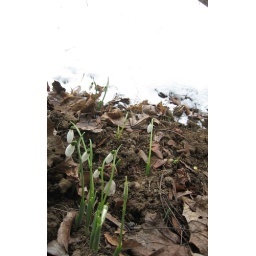
Kimberly found these little white bell flowers growing in our potato patch during our snow storm